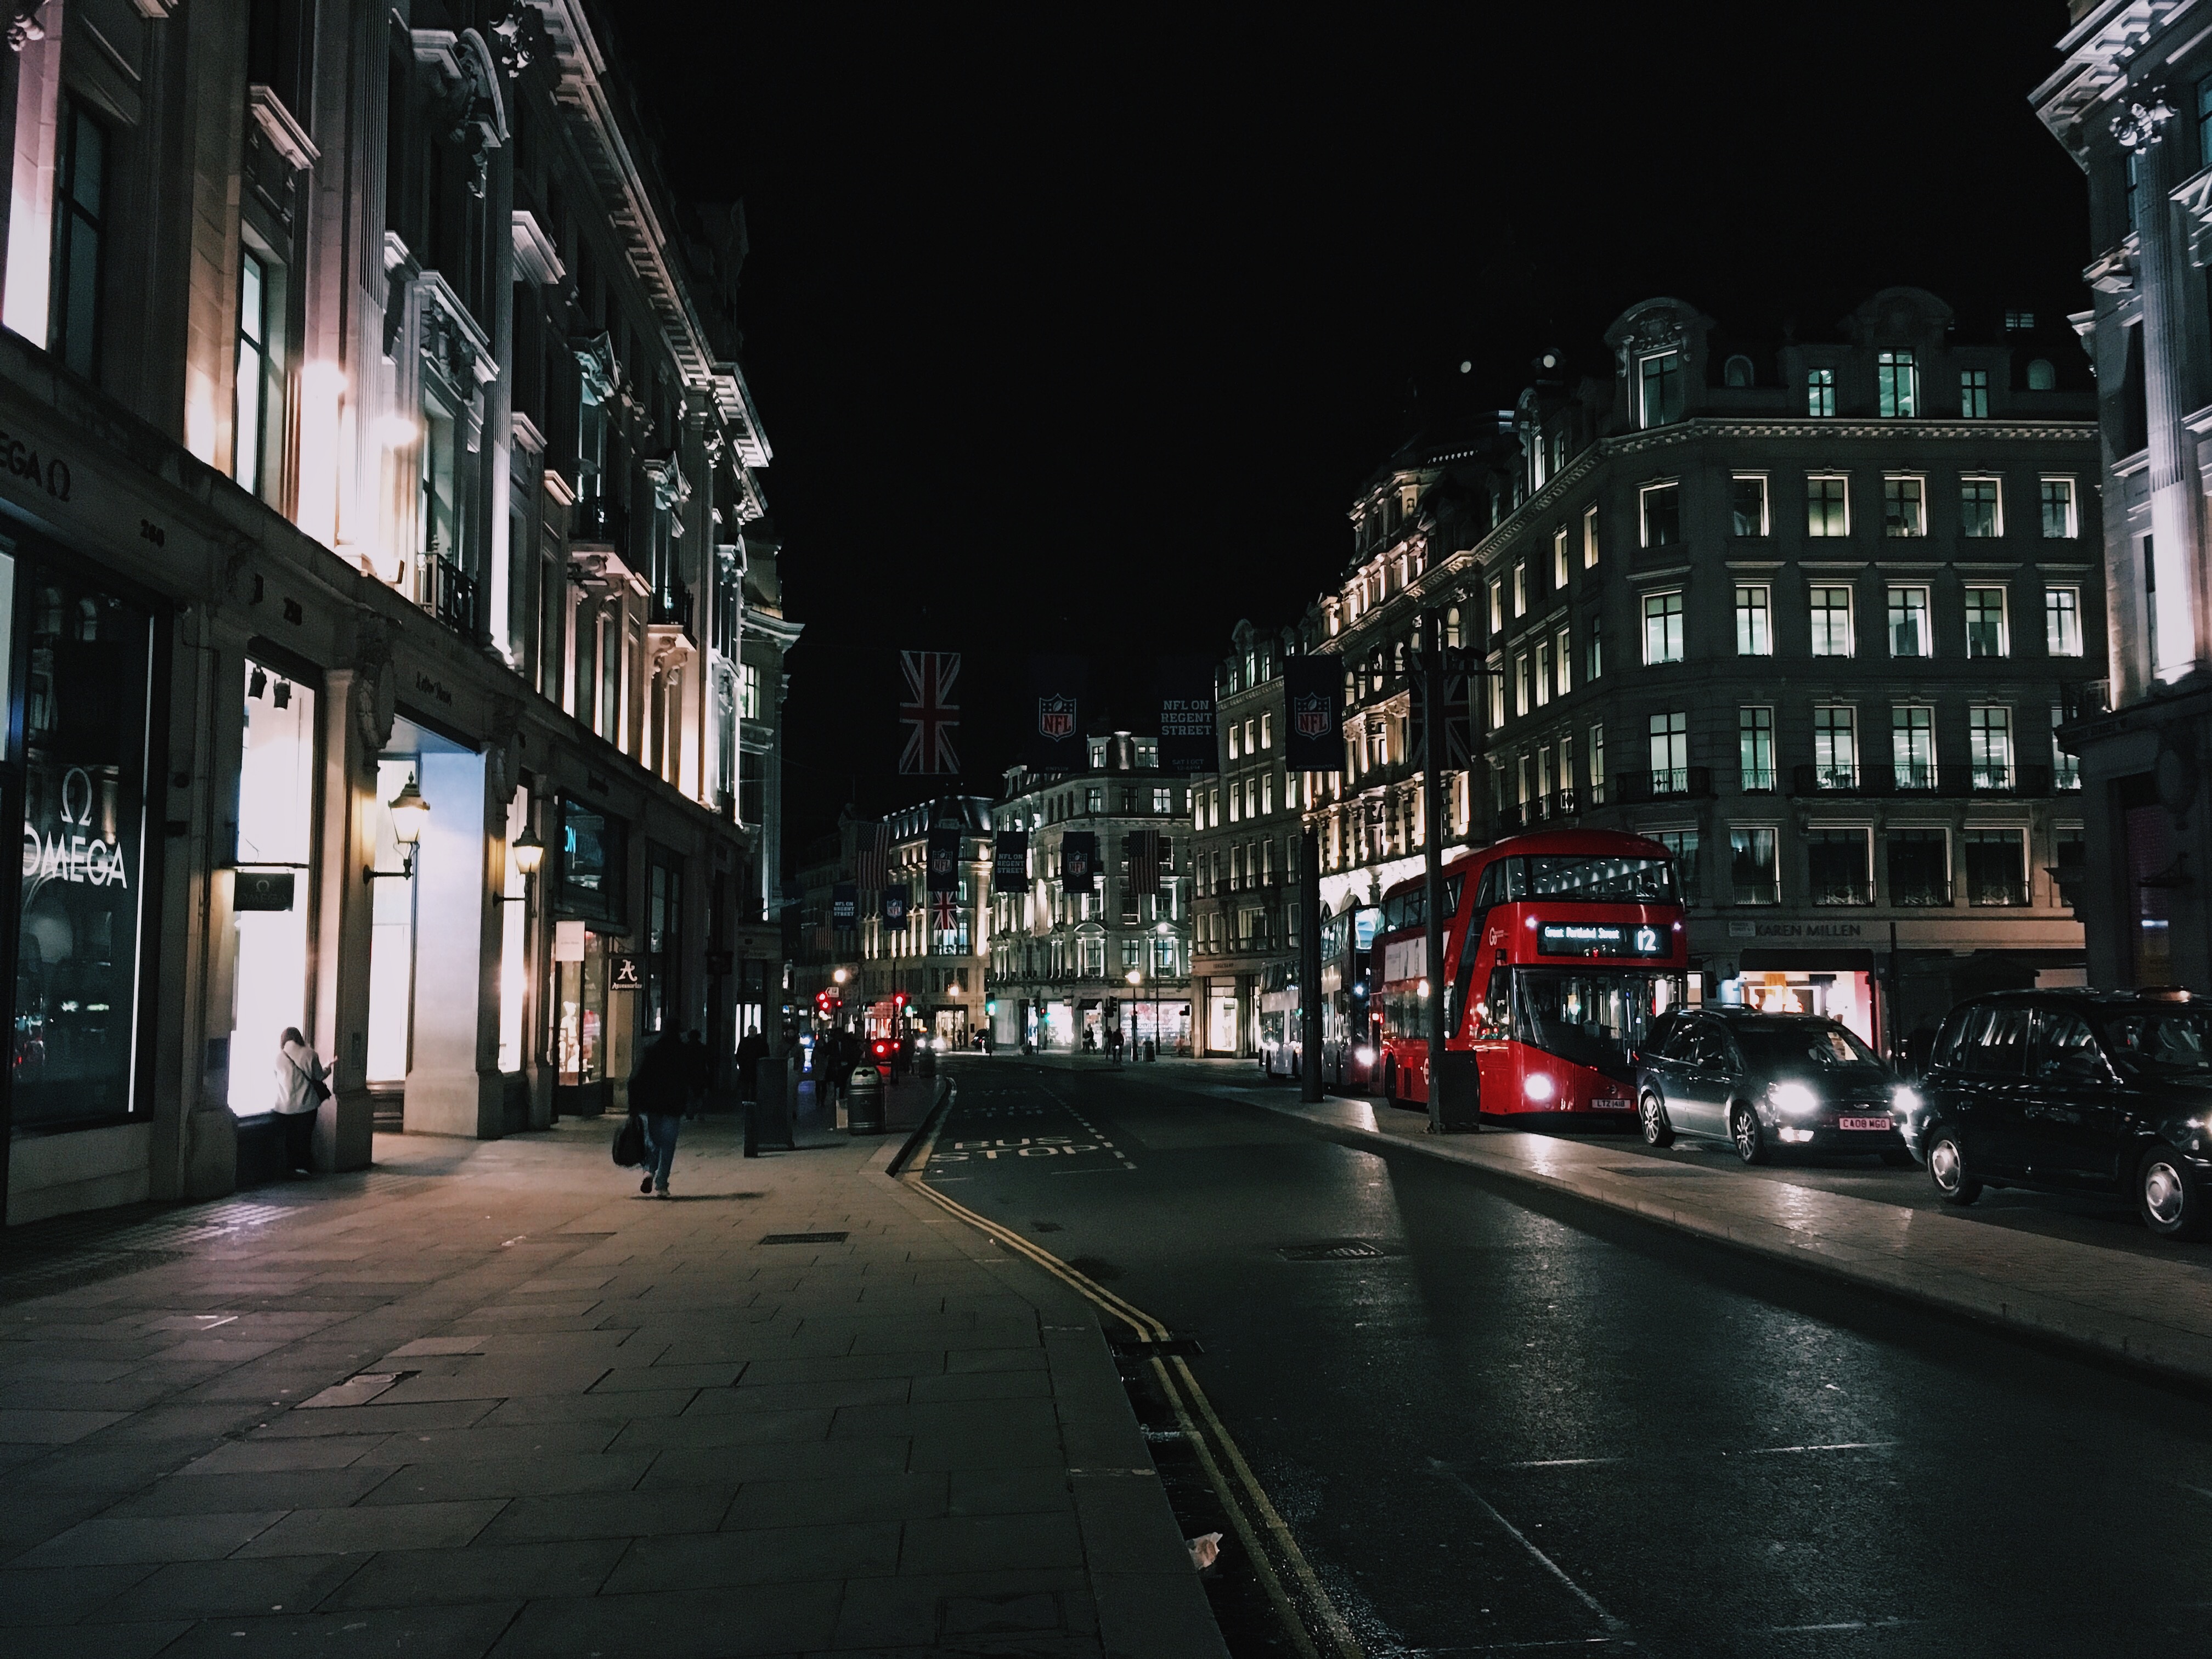
road, street, night, city, cityscape, downtown, evening, darkness, lane, lighting, infrastructure, metropolis, urban area, human settlement